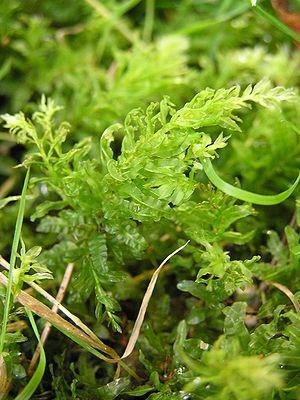
Plagiomnium undulatum est une espèce de Bryophytes de la famille des Mniaceae.
Plagiomnium est un genre de Bryophytes de la famille des Mniaceae.